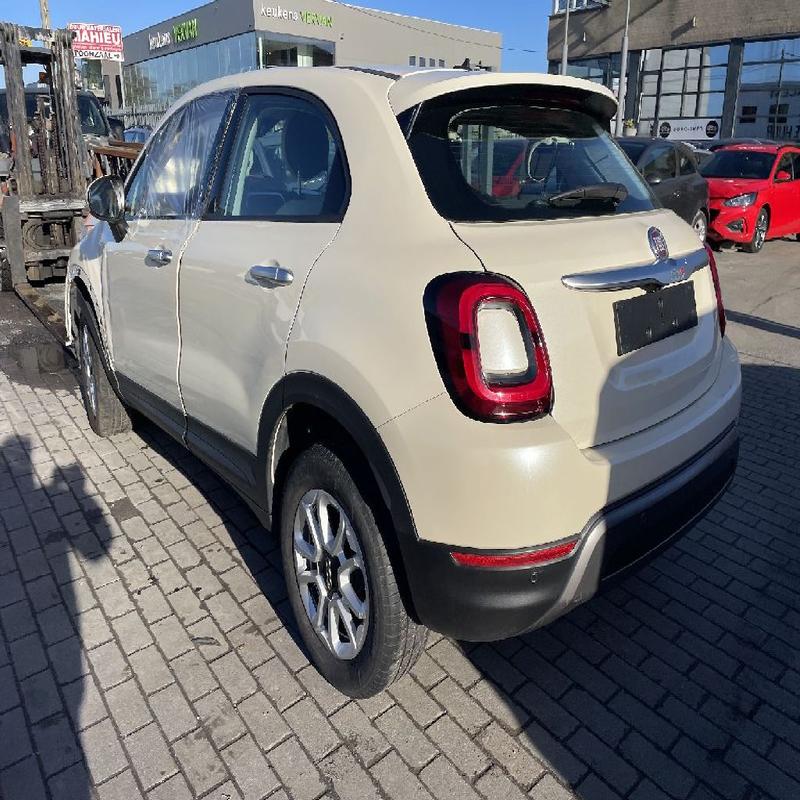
Aucun dommage détecté.
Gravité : aucun